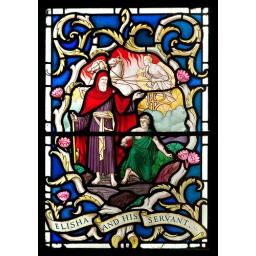
Detail from a stained glass window in Chesterfield Parish Church